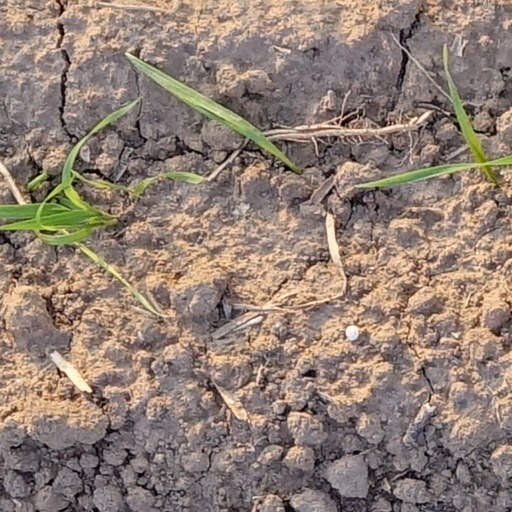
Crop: wheat